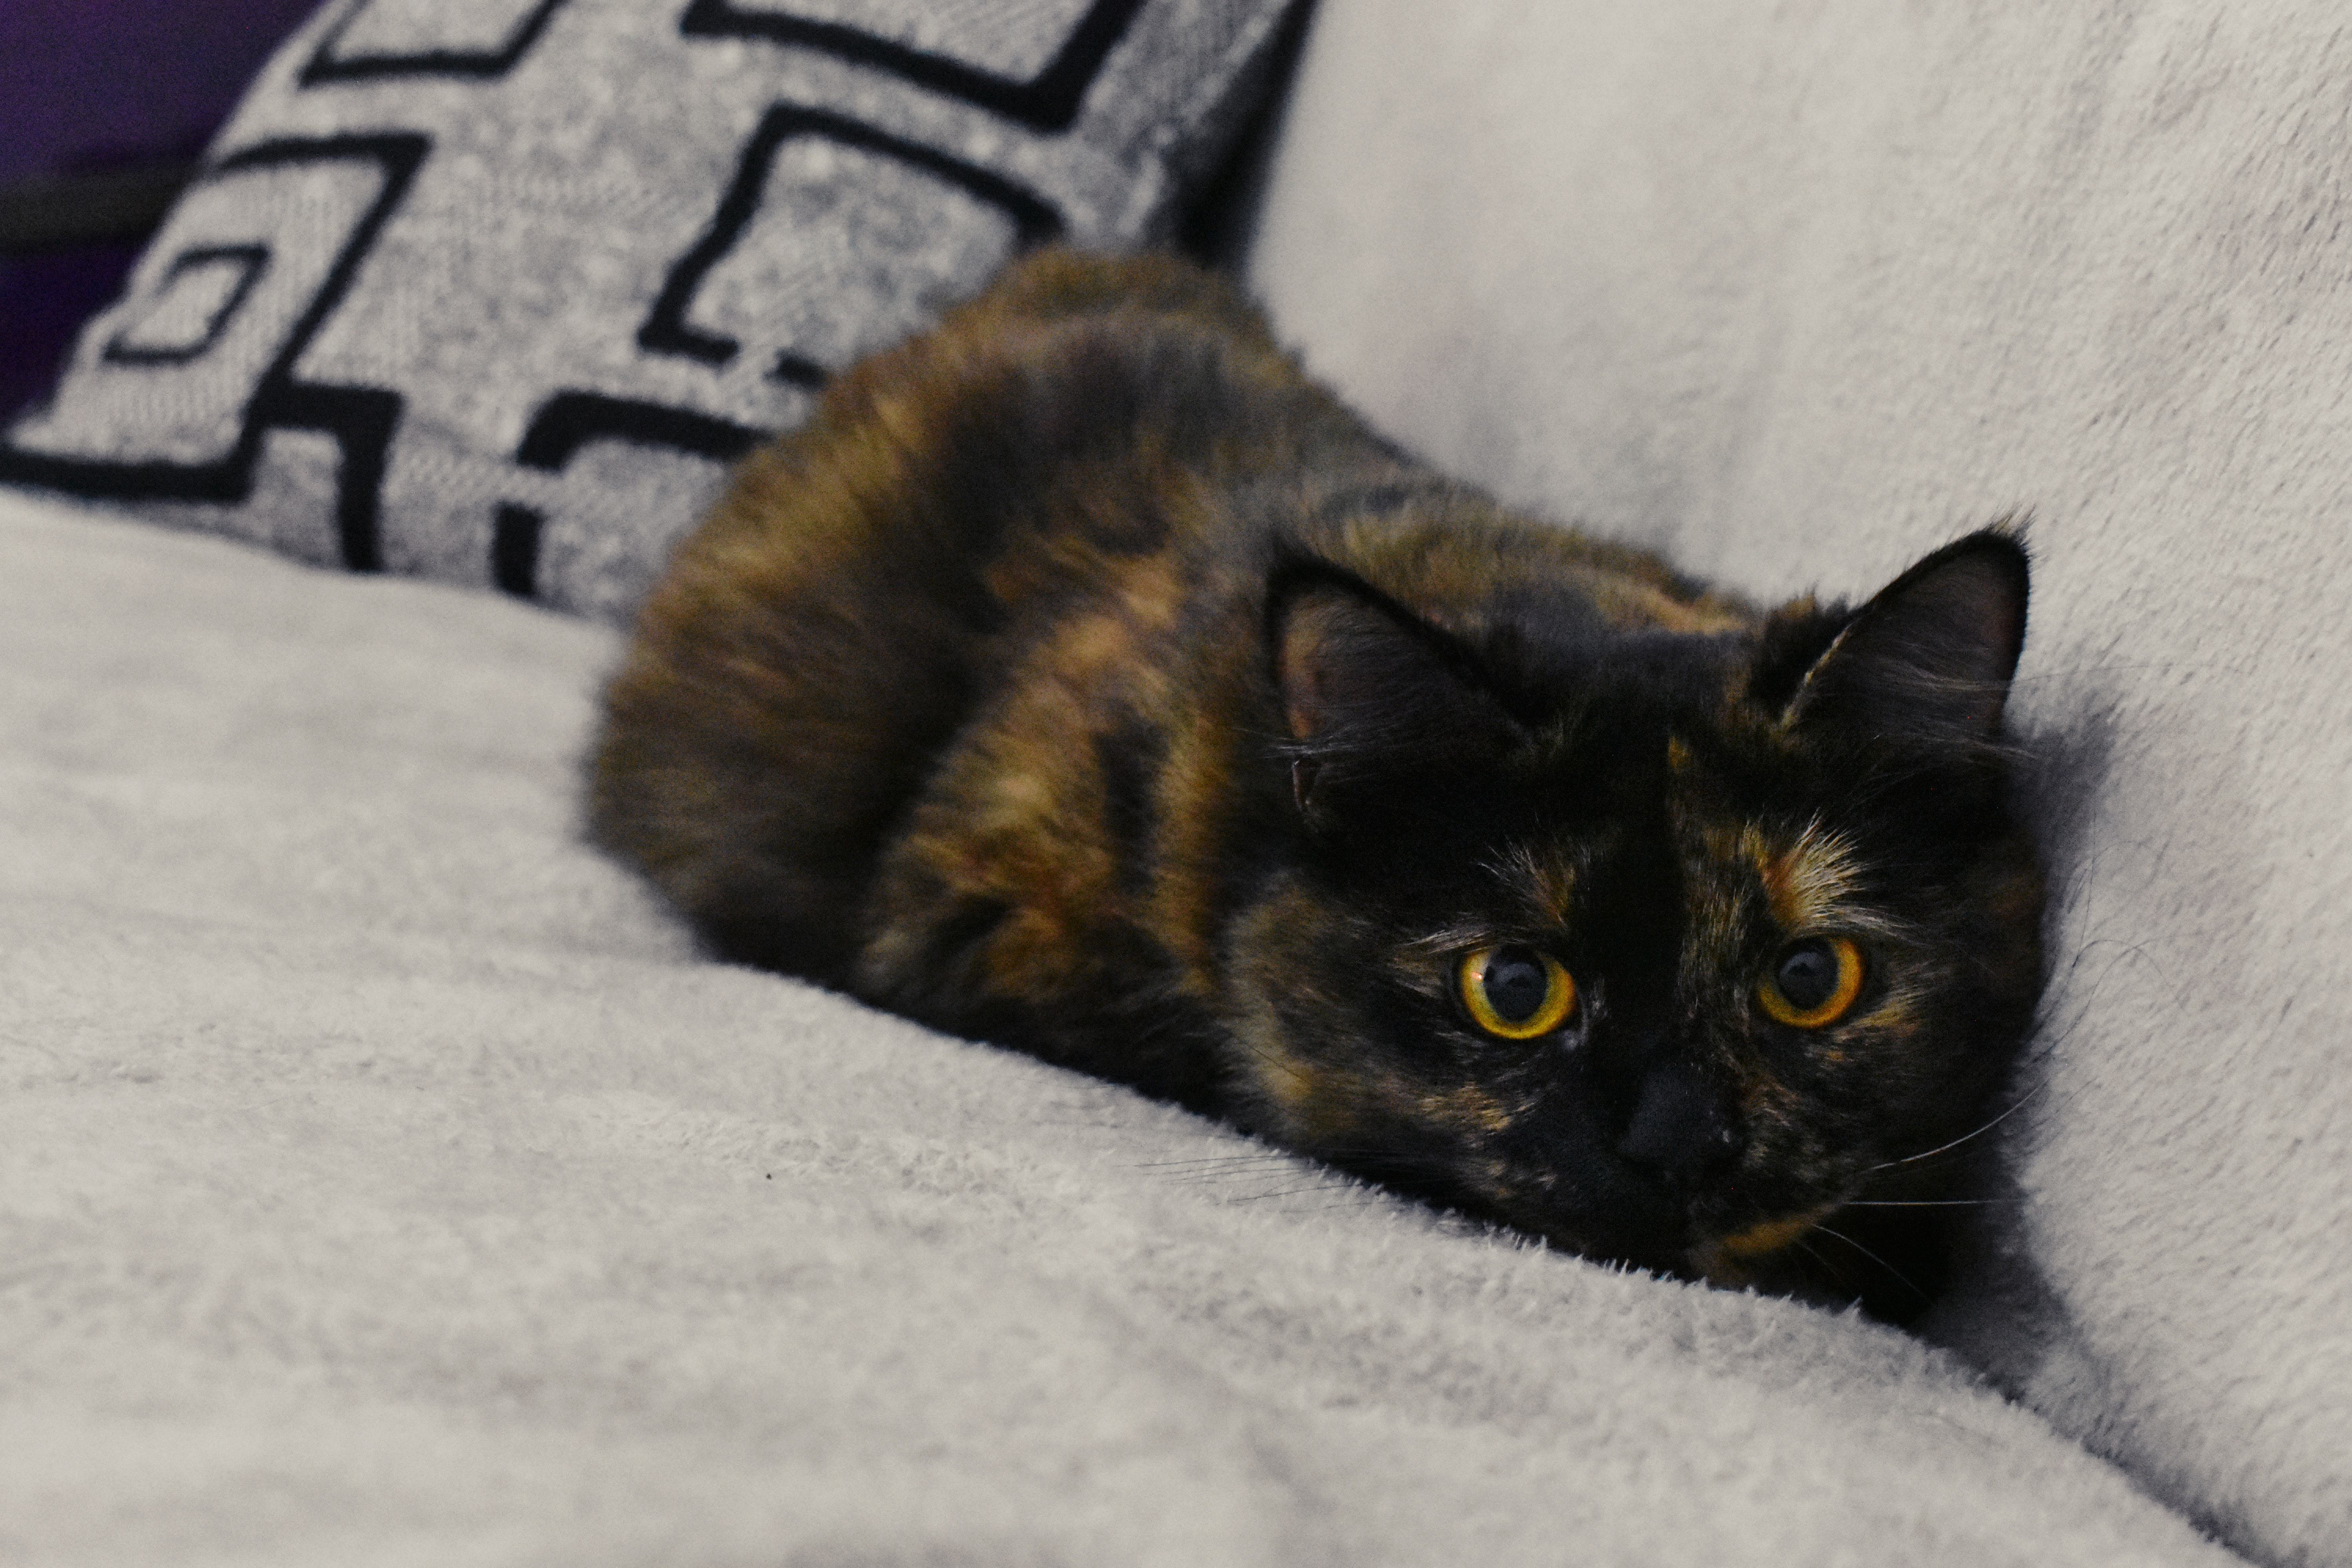
cat, mammal, vertebrate, small to medium sized cats, felidae, whiskers, carnivore, domestic short haired cat, domestic long haired cat, black cat, eye, british semi longhair, fur, asian, snout, kitten, iris, norwegian forest cat, asian semi longhair, claw, european shorthair, fawn, german rex